Mughal Empire

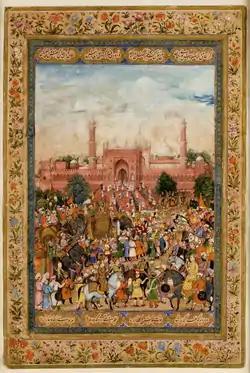

Aurangzeb's son, Bahadur Shah I, repealed the religious policies of his father and attempted to reform the administration. "However, after he died in 1712, the Mughal dynasty began to sink into chaos and violent feuds. In 1719 alone, four emperors successively ascended the throne", as figureheads under the rule of a brotherhood of nobles belonging to the Indian Muslim caste known as the Sadaat-e-Bara, whose leaders, the Sayyid Brothers, became the de facto sovereigns of the empire.